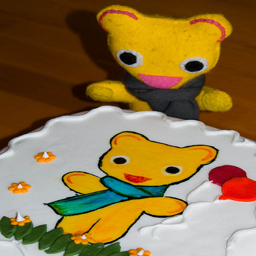
A Teddy bear and cake on the table
a cupcake designed to look like a stuffed doll
A children's decorated birthday cake with a teddy bear motif.
A brown teddy bear sitting next to a white tray on a table.
A teddy bear is next to a cake with an image of the same bear on it.